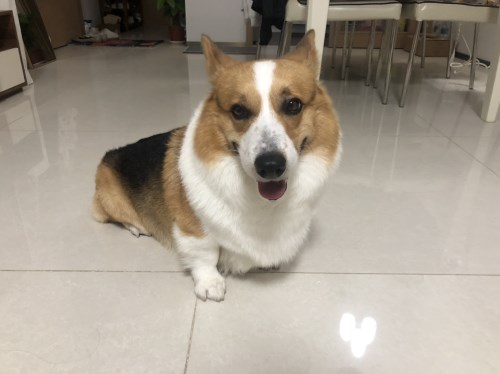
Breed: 2909-n000116-Cardigan